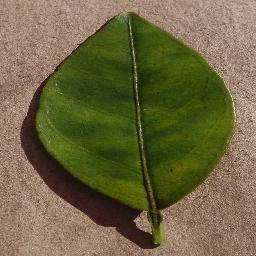
Label: Orange___Haunglongbing_(Citrus_greening)